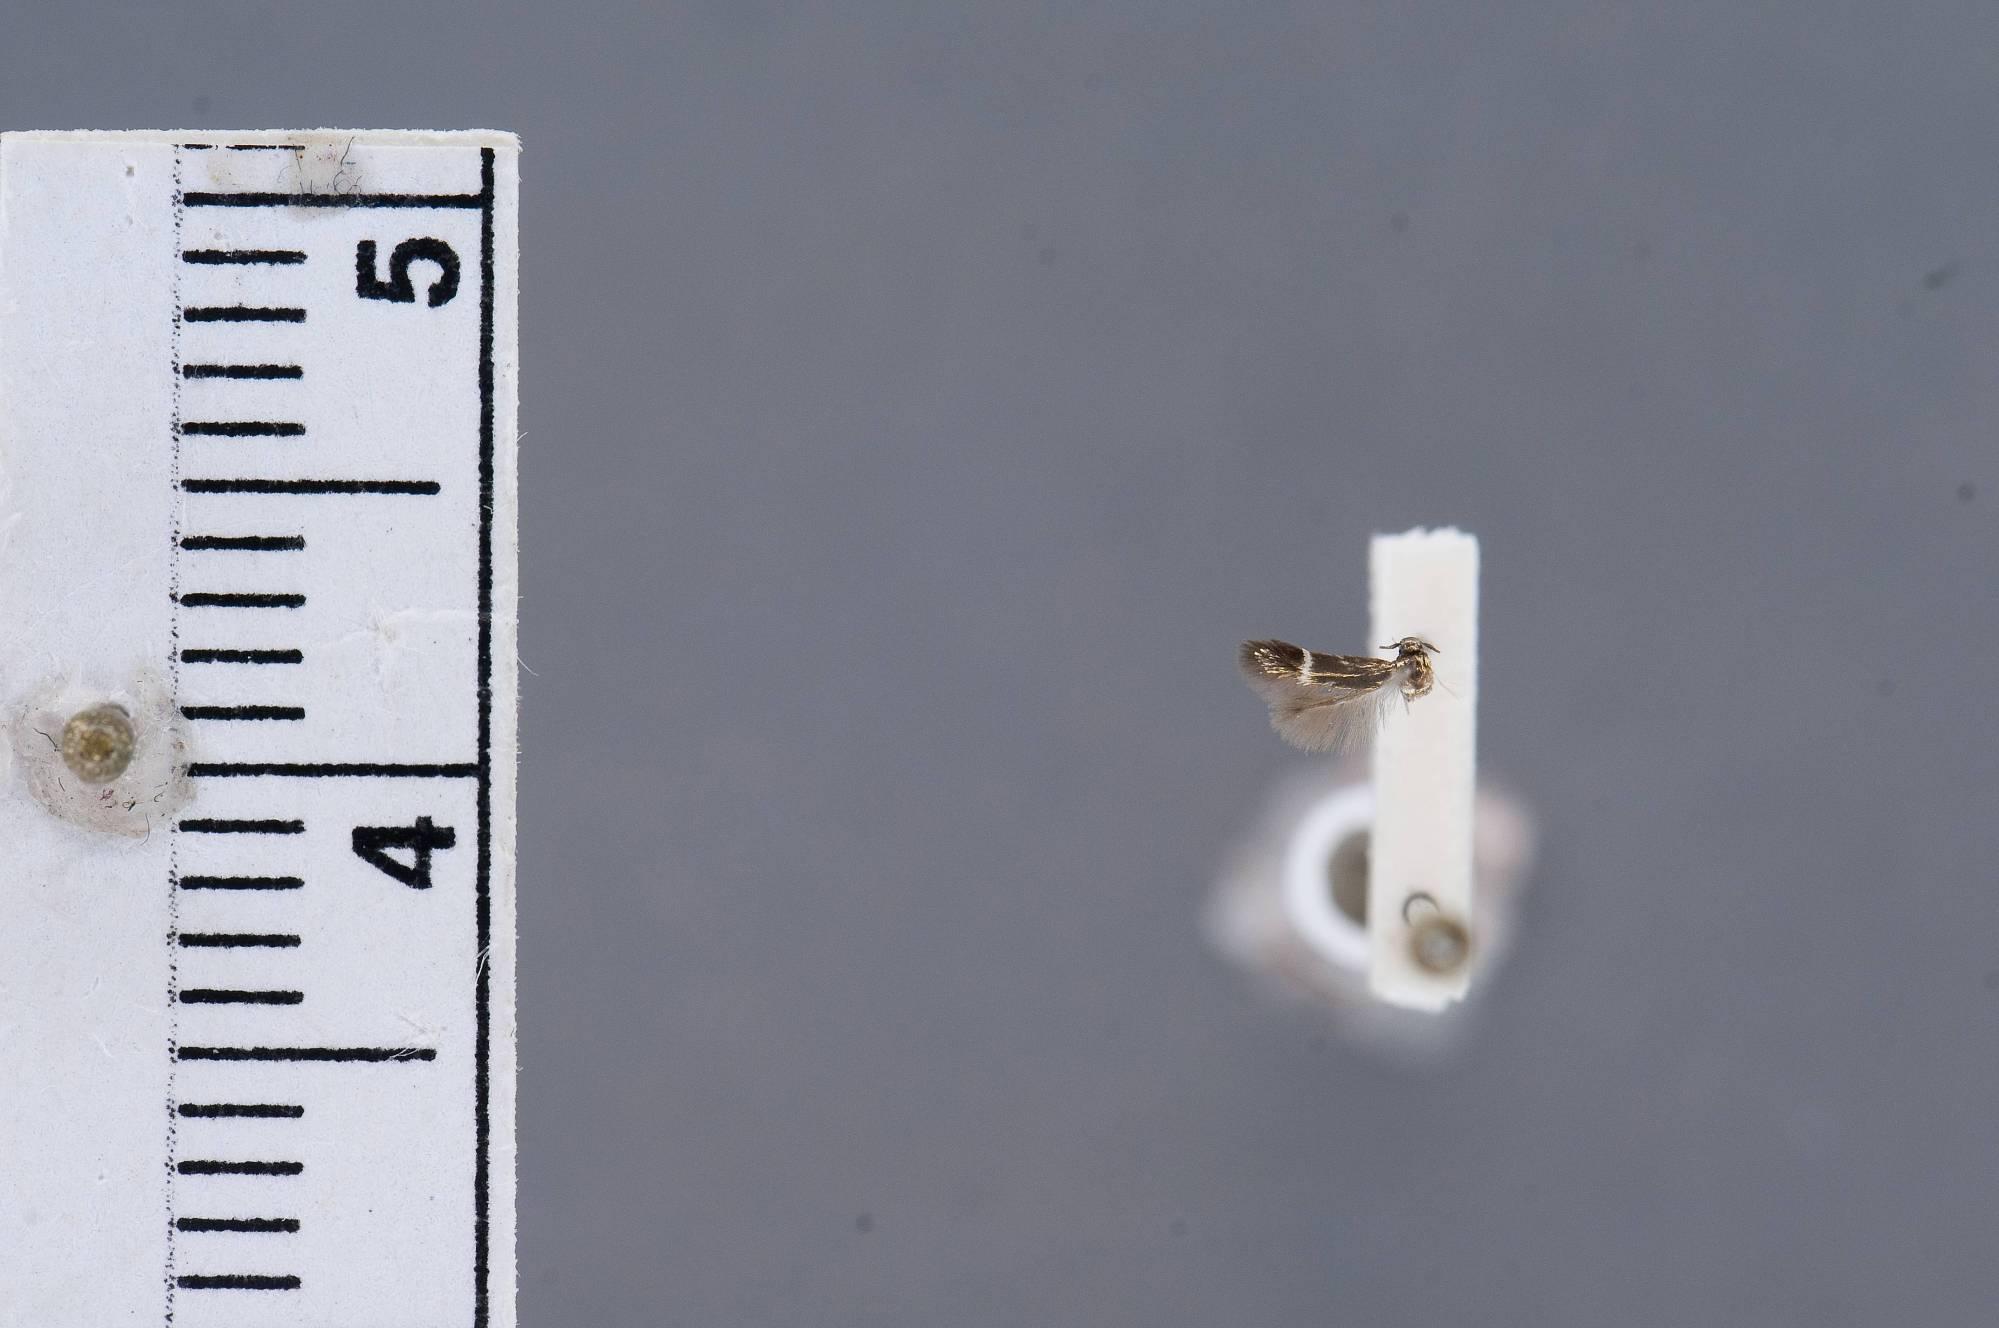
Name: Siskiwitia alticolans
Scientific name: Siskiwitia alticolans Hodges, 1969
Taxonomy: Animalia, Arthropoda, Insecta, Lepidoptera, Glossata, Cosmopterigidae, Chrysopeleiinae
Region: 1554
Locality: Santa Rita Mountains, Madera Canyon, Bog Springs Campground, Santa Cruz, Arizona, United States
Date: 10 Jul 1964 to 26 Jul 1964